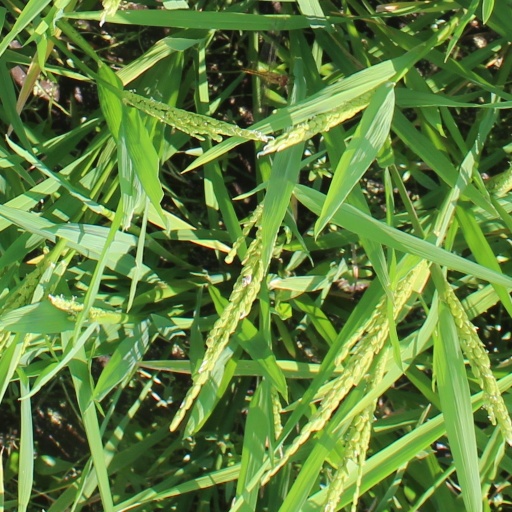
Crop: rice